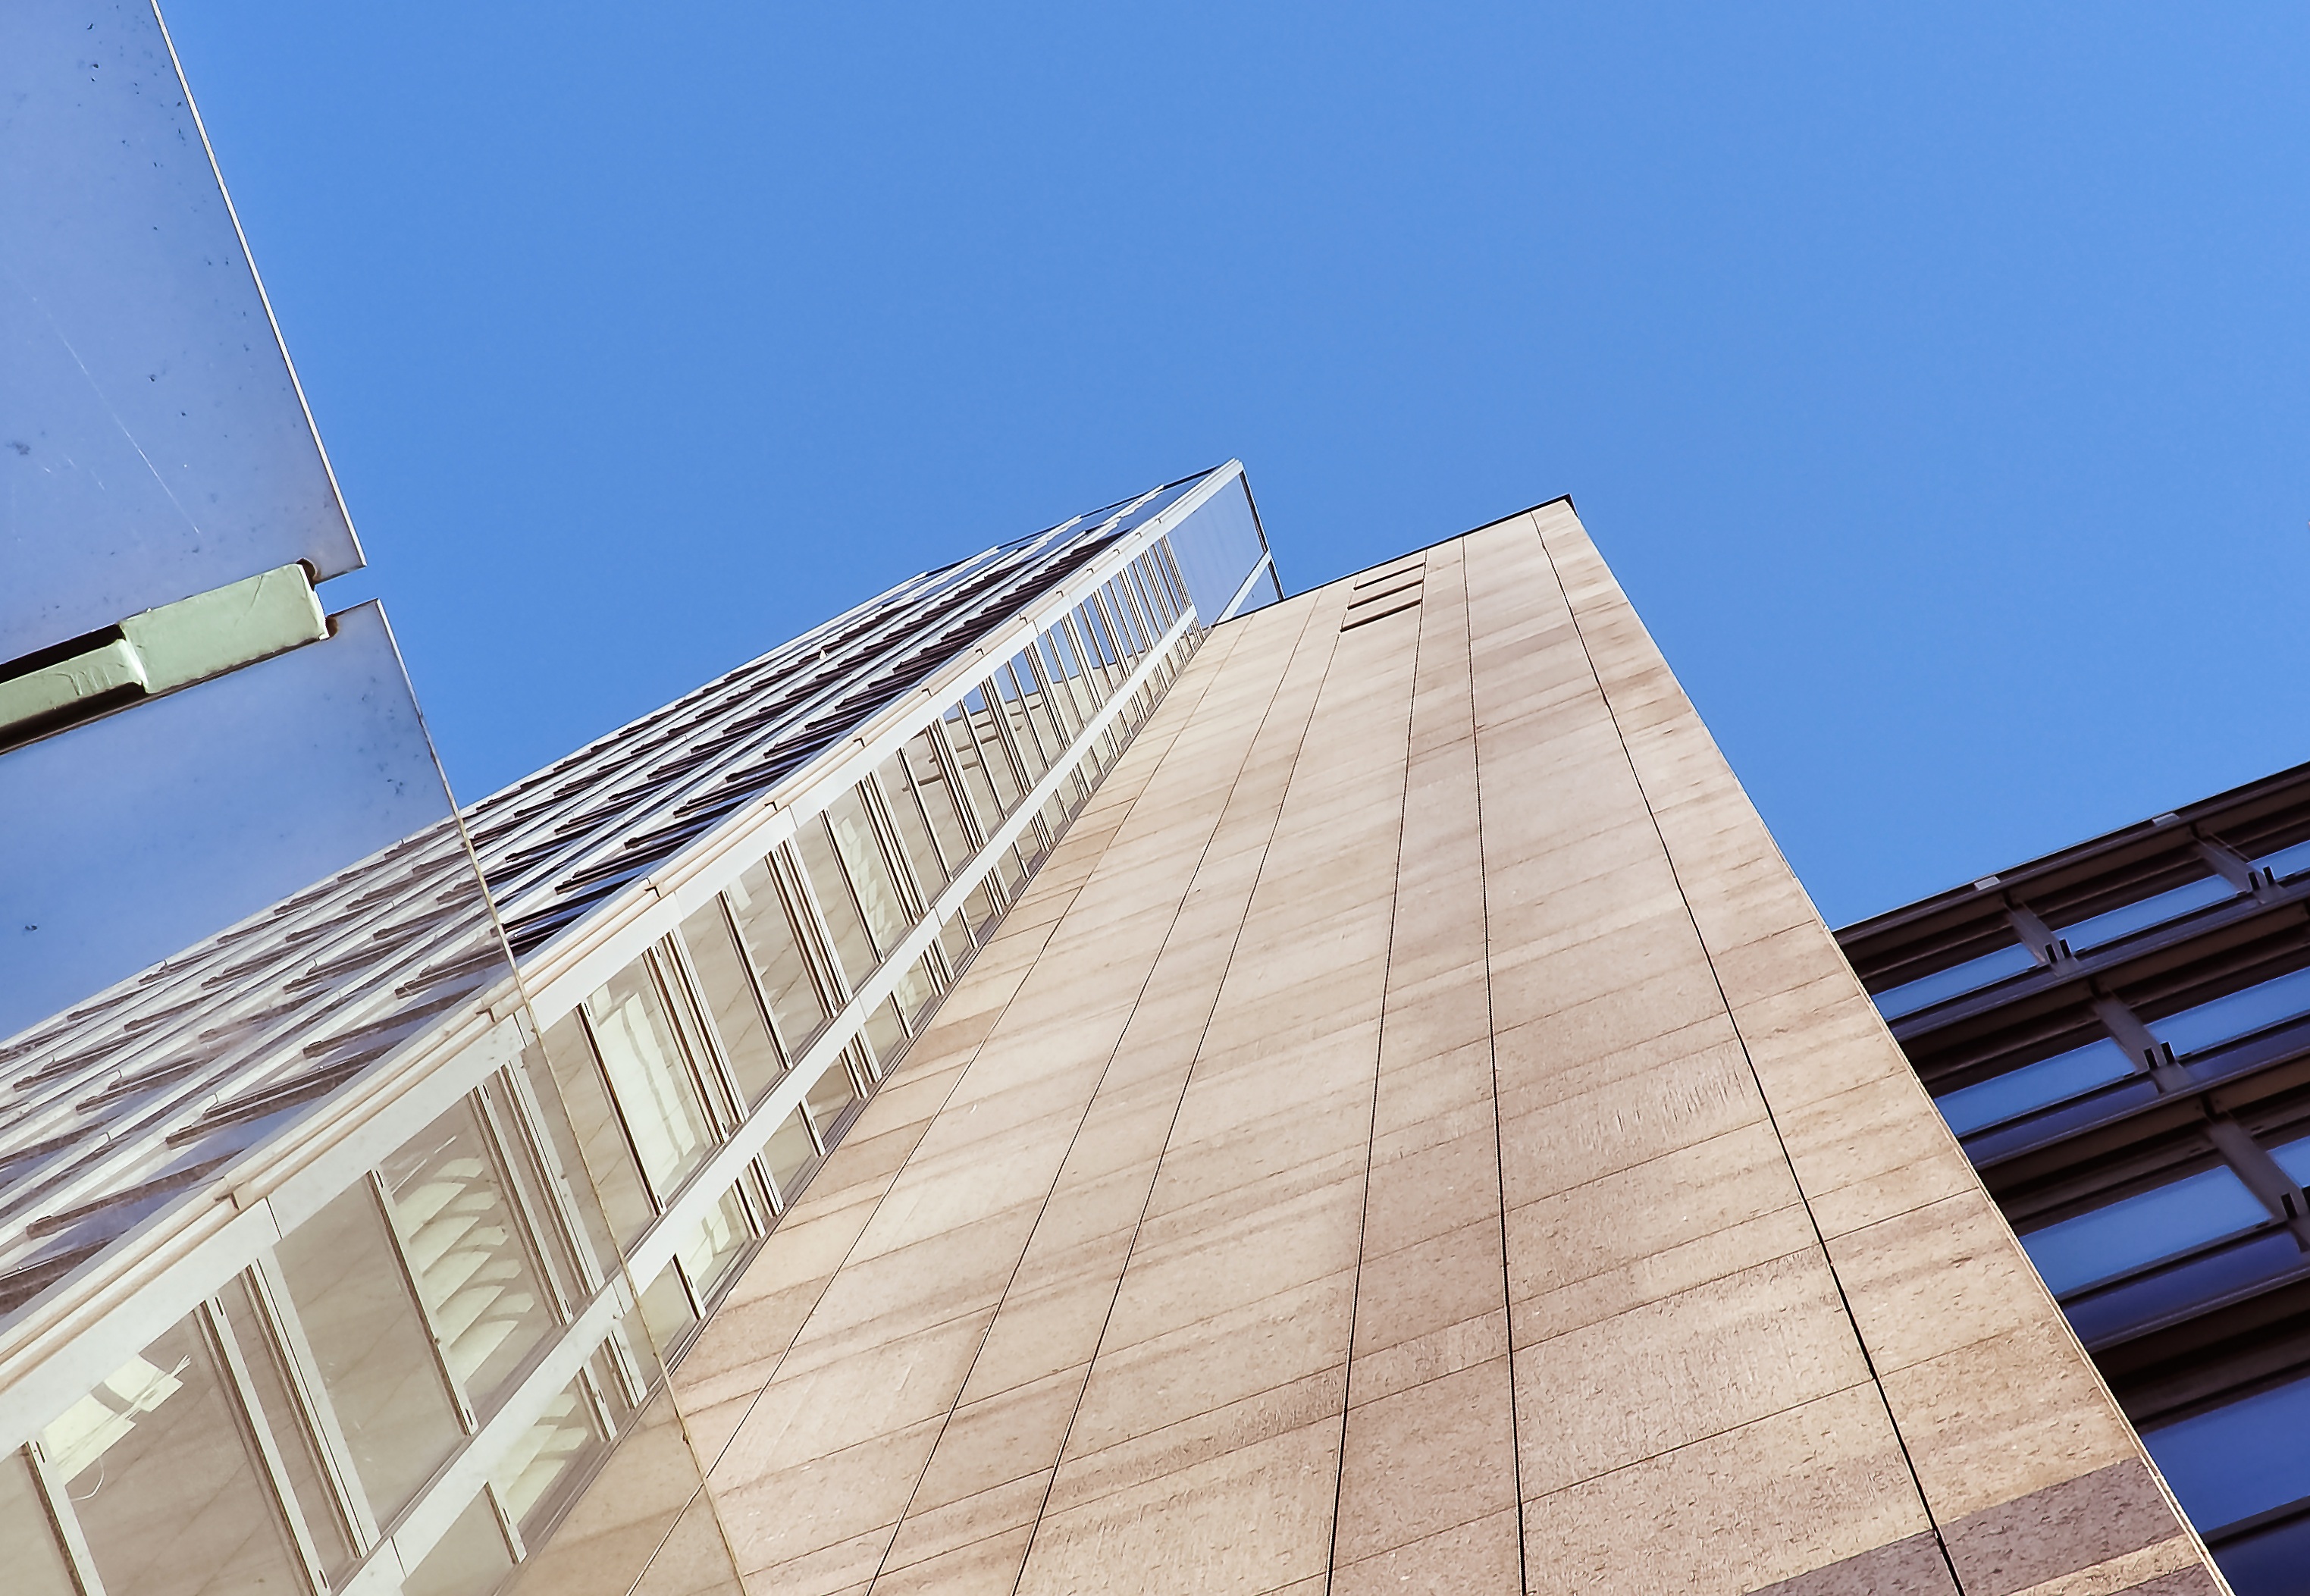
architecture, structure, sky, glass, perspective, roof, building, city, home, skyscraper, urban, downtown, line, high, office, landmark, facade, blue, modern, office building, tower block, blue sky, modern architecture, skyscrapers, shape, low angle shot, high rise office building, dusseldorf, high building, daylighting, house facade, glass roof, outdoor structure